Minecraft

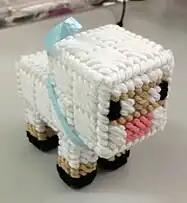
A yarn "Minecraft" sheep

Before creating "Minecraft", Markus "Notch" Persson was a game developer at King, where he worked until March 2009. At King, he primarily developed browser games and learned several programming languages. During his free time, he prototyped his own games, often drawing inspiration from other titles, and was an active participant on the TIGSource forums for independent developers.